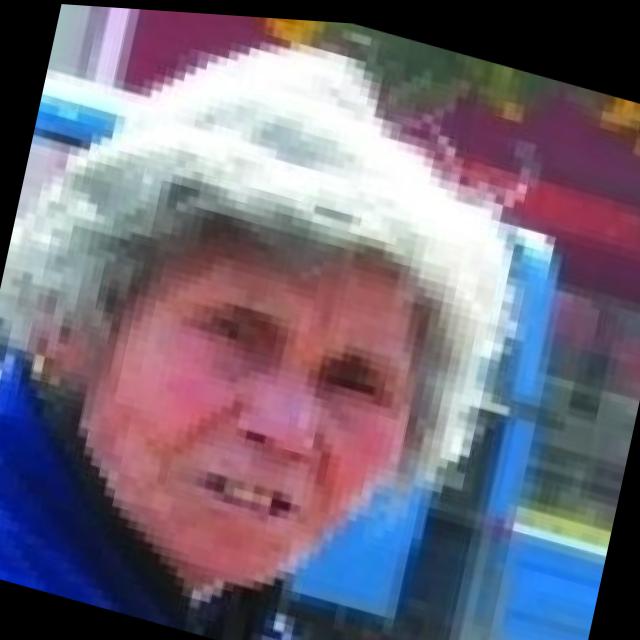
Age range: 65+